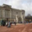
Label: castle